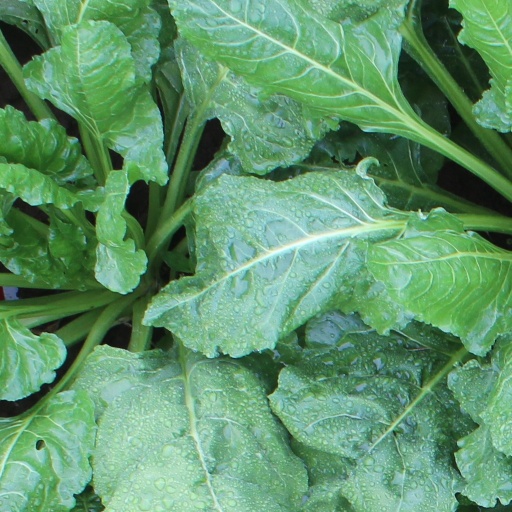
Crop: sugar beet